Limestone Coast zone (wine)

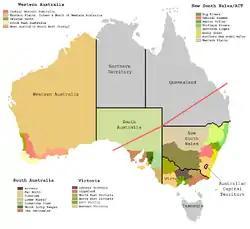
Australian wine zones & regions

The Limestone Coast zone is located in the south-east of South Australia bounded by the continental coastline to the south, the border with the neighbouring state of Victoria to the east and the Lower Murray wine zone to the north. The wine zone is the land south of a line located at appropriately 36 degrees 50 minutes south, i.e. in line with Cape Willoughby at the east end of Kangaroo Island. The term ‘Limestone Coast’ was registered as an AGI under the "Wine Australia Corporation Act 1980" on 27 December 1996.